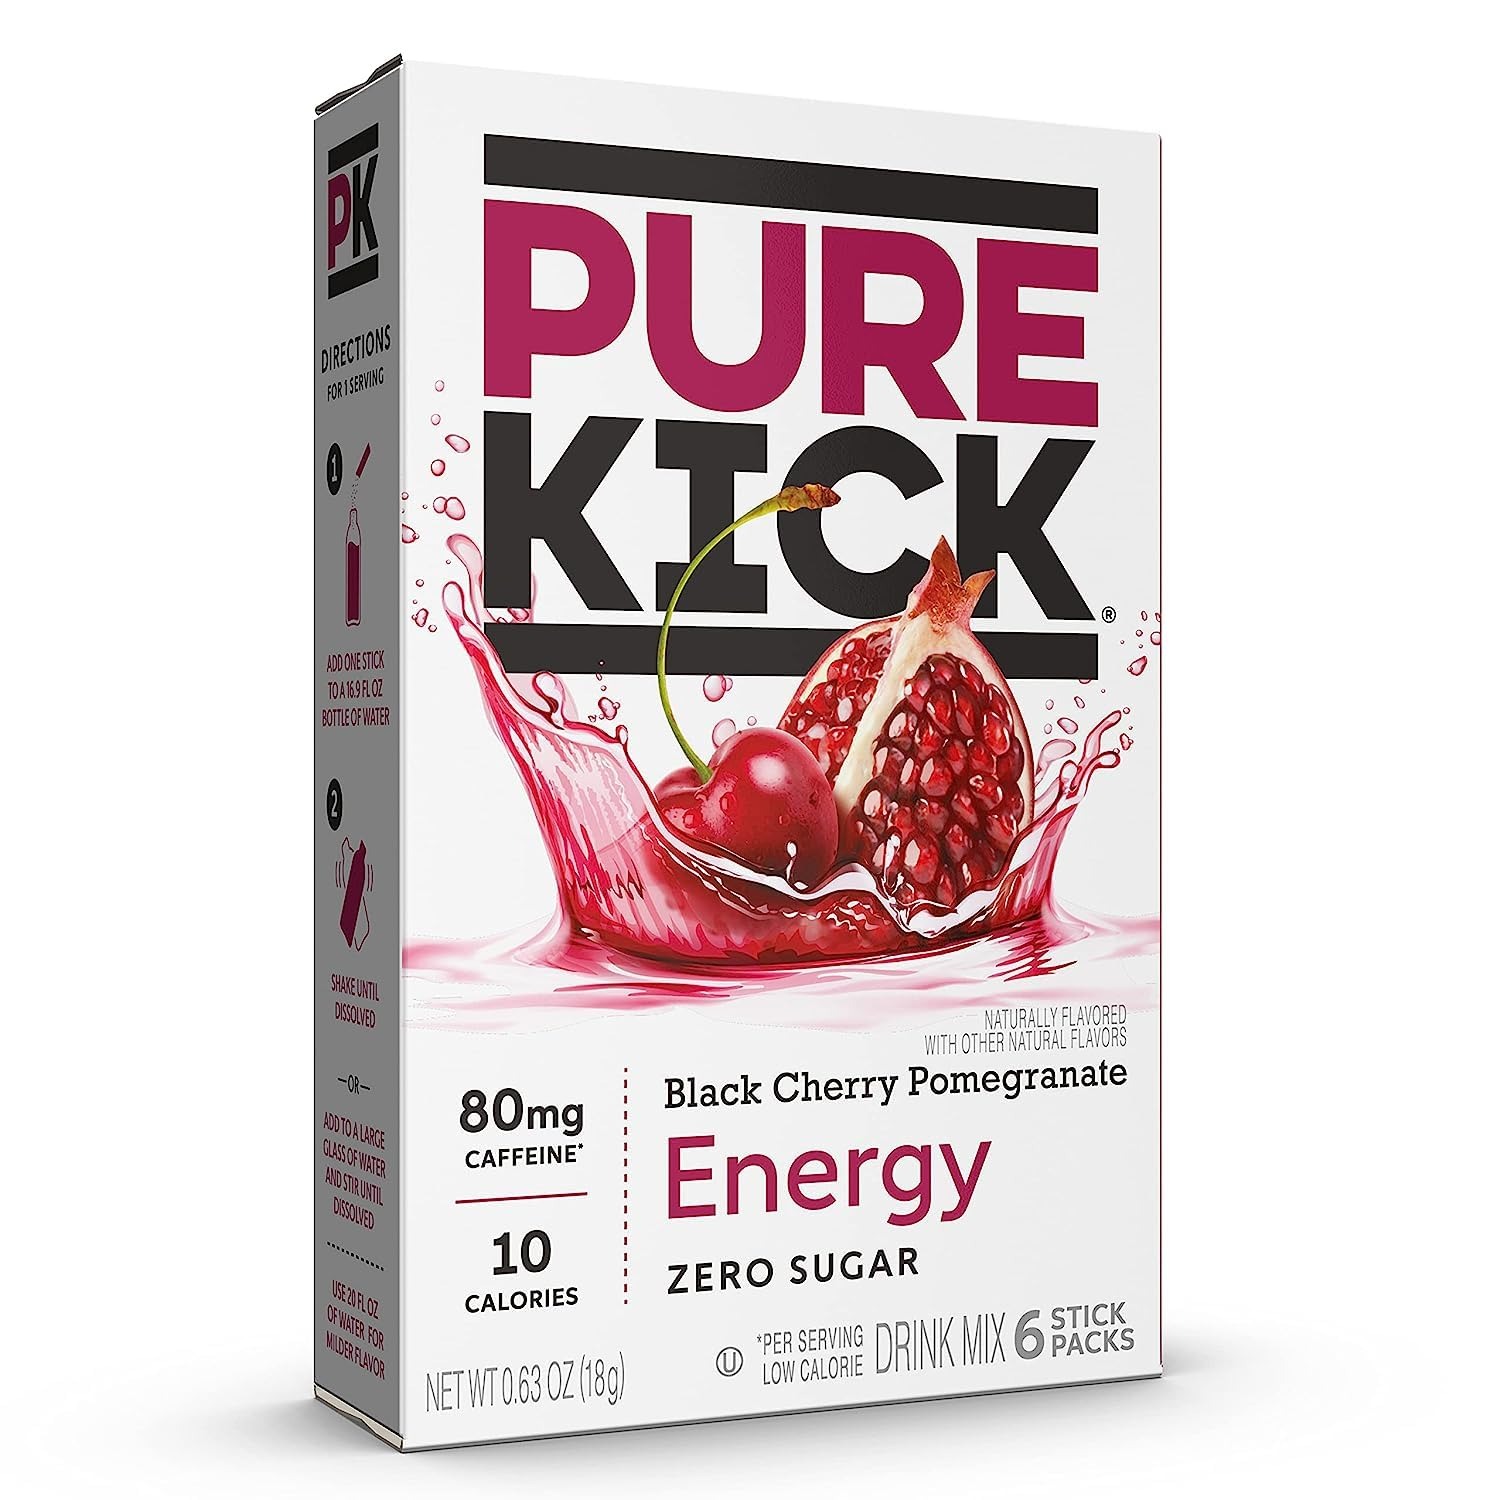
Item Name: Pure Kick Energy Singles To Go Drink Mix, Black Cherry Pomegranate, 6 CT (Pack of 8)
Bullet Point 1: VITAMIN PACKED: Don’t fall behind on your Vitamin B intake – our energy drink mix has 100% daily value of B3, B5, B6, B7, and B12.
Bullet Point 2: BOLD FLAVOR: Our bold tropical flavors don’t disappoint! Orange Blood has a bright, juicy profile and is made with a blend of natural flavoring that’s functionally formulated to taste great.
Bullet Point 3: ZERO SUGAR: Get the energy you’re craving without the sugar hangover. Pure Kick has zero grams of sugar and just 10 calories, making it ideal for almost any diet regimen.
Bullet Point 4: 48 Servings: Each box contains 6 servings of flavored water drink mix packets which make a delicious addition to your bottled water
Product Description: Refuel for the next challenge with the Pure Kick from our Black Cherry Pomegranate Zero-Sugar Energy Drink Mix! Get your game on with each Black Cherry Sugar-Free Drink mix water flavor packet that melds with your water for a better caffeine kick than our competitors without a crash and with a flavor, you'll love!
Value: 5.04
Unit: Ounce

Price: 14.52